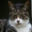
Label: cat